Robin Dutt

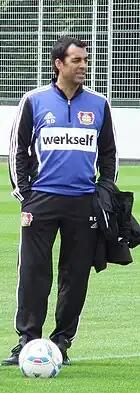
Dutt in 2011 at Bayer Leverkusen

Dutt was hired to coach Bayer 04 Leverkusen in March 2011 after previous coach, Jupp Heynckes, joined Bayern Munich. "I didn’t come to Leverkusen to turn a second-placed team into a fourth- or fifth-placed team. We came second (last season) and I want to improve on that," said Dutt when he took the reins on 19 June 2011. Dutt was dismissed from his post on 1 April 2012, after a poor run that included a 7–1 away defeat at Barcelona in the round of 16 2011–12 UEFA Champions League, in which Lionel Messi became the first player to score 5 goals in a Champions League match. Dutt was also held responsible for a streak of four consecutive Bundesliga defeats which left Leverkusen in sixth position in the Bundesliga.